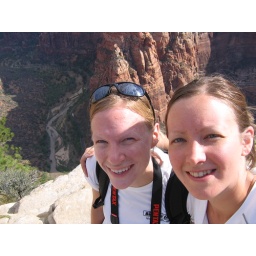
the river and road below